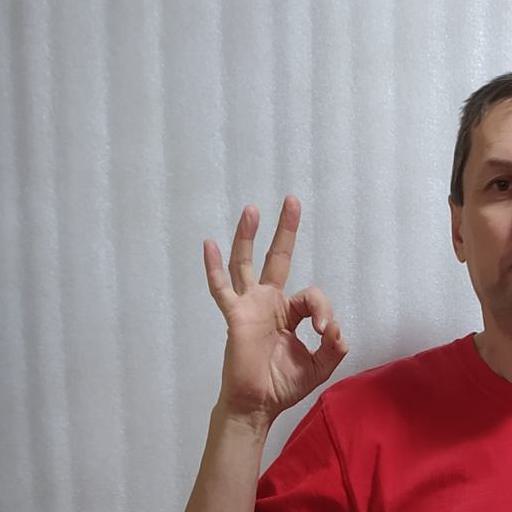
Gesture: ok